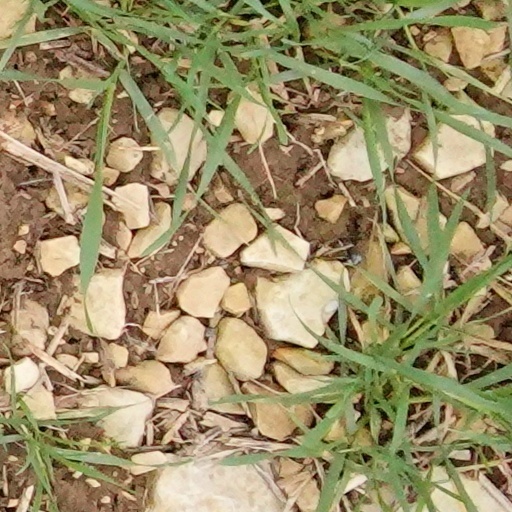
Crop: wheat